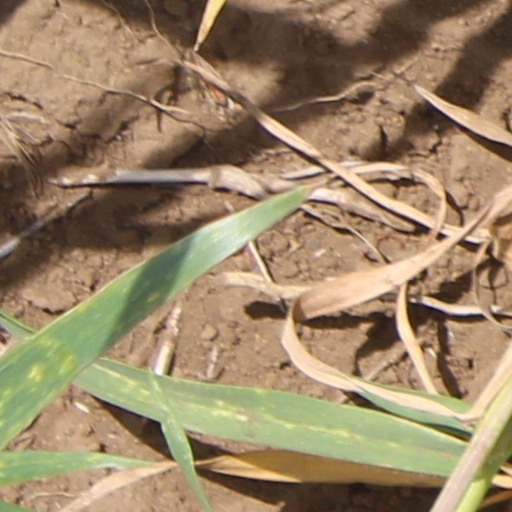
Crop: wheat